Pierre Woeiriot

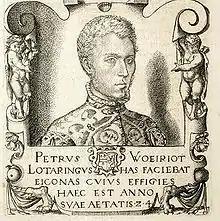

Pierre Woeiriot de Bouzey (1532–1596?) was a French engraver, goldsmith, painter, sculptor and medallist.